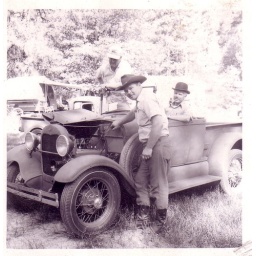
1978 Idelwild cal George Stoker in truck Richard Allen standing Bob Barker looking over windshield